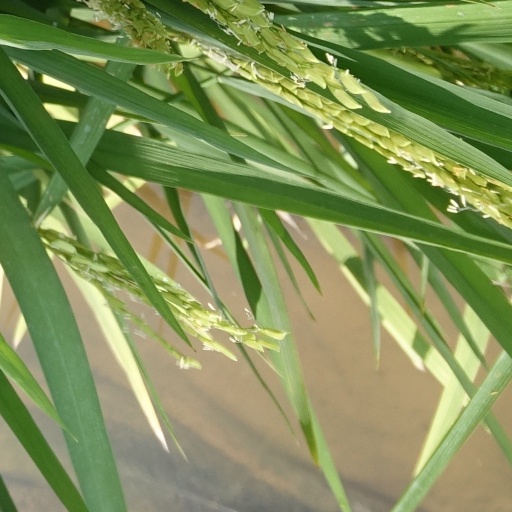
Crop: rice